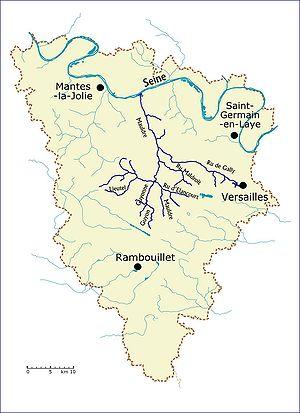
Le ru d'Élancourt est une petite rivière française qui coule dans le département des Yvelines. C'est un affluent de la Mauldre en rive droite, donc un sous-affluent de la Seine.
Le ru de Gally est un ruisseau de 22 km de long, affluent de rive droite de la Mauldre, qui coule dans le département des Yvelines, dans la région Île-de-France, et donc sous-affluent de la Seine.
Le Maldroit est un petit ru ou ruisseau de 13 km de long, affluent de rive droite de la Mauldre, qui coule dans le département des Yvelines, et donc sous-affluent de la Seine. Il doit son nom à son cours sinueux.
Le Lieutel est une petite rivière française qui coule dans le département des Yvelines, en région Île-de-France. C'est un affluent de la Mauldre en rive gauche, donc un sous-affluent de la Seine.